Powerful Chief

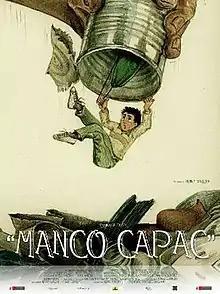
Film poster

Powerful Chief is a 2020 Peruvian drama film directed by Henry Vallejo. It was selected as the Peruvian entry for the Best International Feature Film at the 94th Academy Awards.